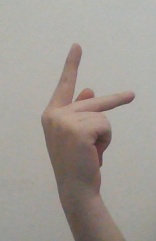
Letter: dha